Question: Where is the tower?
Tambaya: Ina hasumiyar?
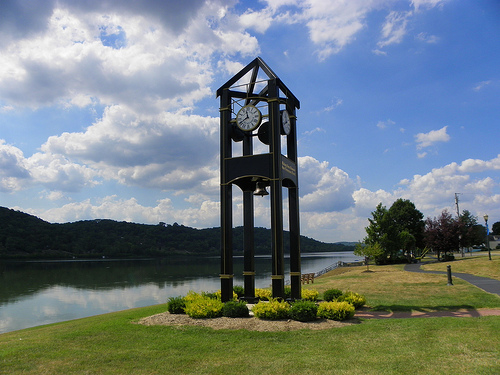
Answer: Next to a river.
Amsa: Kusa da kogi.